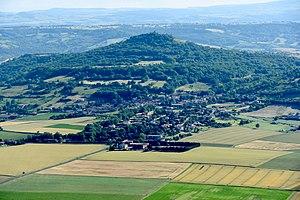
Vue aérienne de Vichel depuis le nord-est.
Vichel est une commune française, située dans le département du Puy-de-Dôme en région Auvergne-Rhône-Alpes.